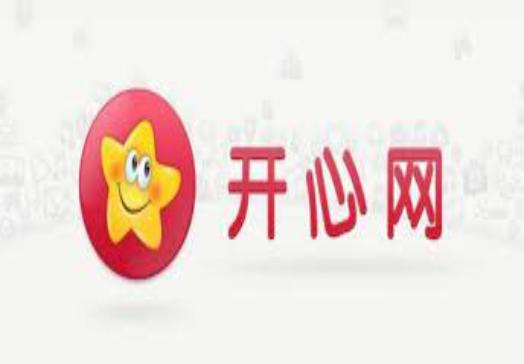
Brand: kaixinwang
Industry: Others